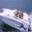
Label: ship